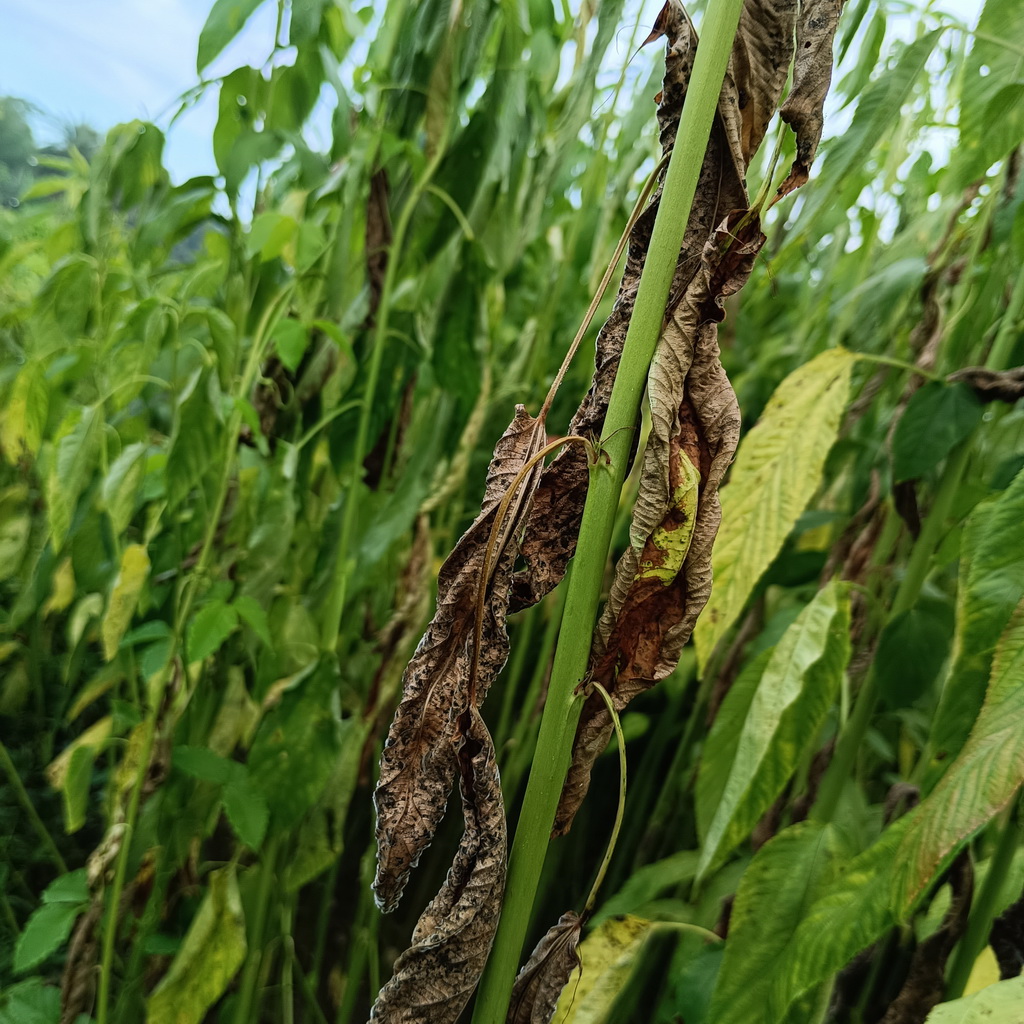
Label: Dieback